UCLA Bruins football

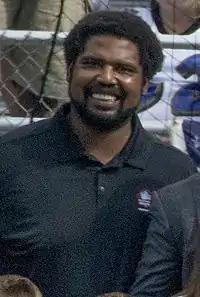
Jonathan Ogden, Hall of Fame OT

The following former Bruins have been inducted into the College Football Hall of Fame.